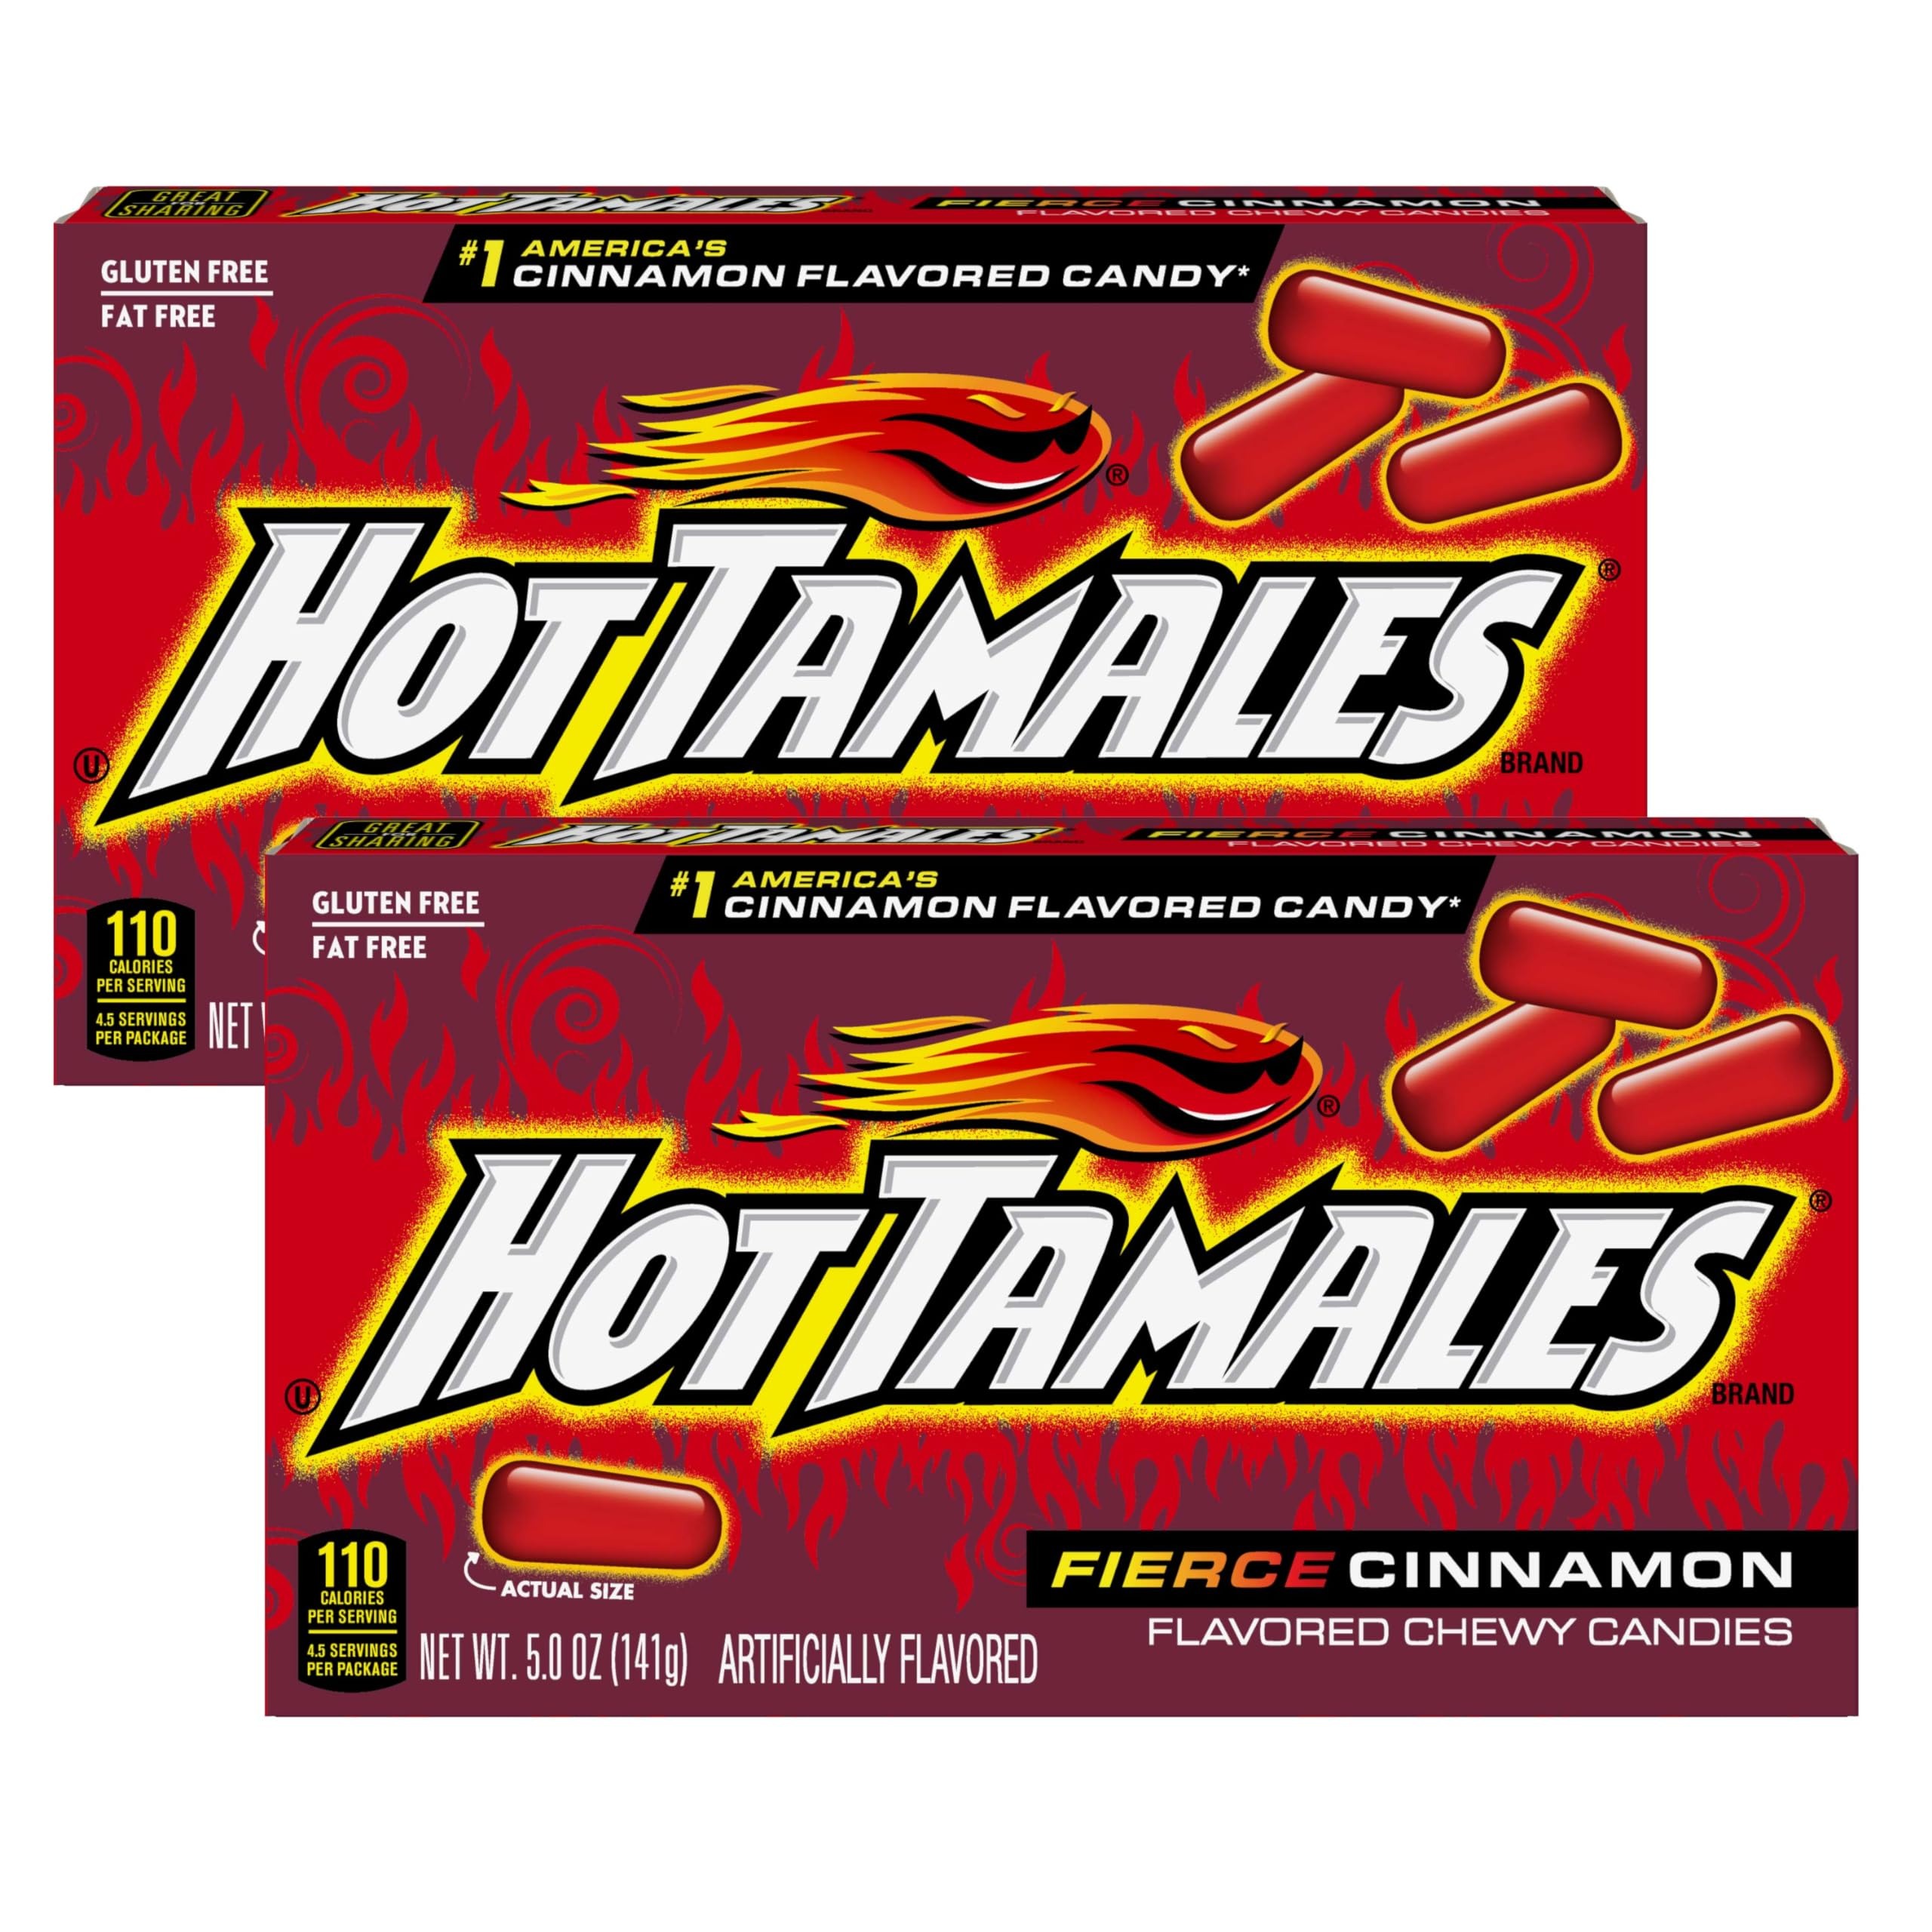
Item Name: Fierce Cinnamon Candy, 5oz Box (Pack of 2) Theater Box, Cinnamon Candy, Gummy Candy, The Hampton Candy Company
Value: 10.0
Unit: Ounce

Price: 12.49